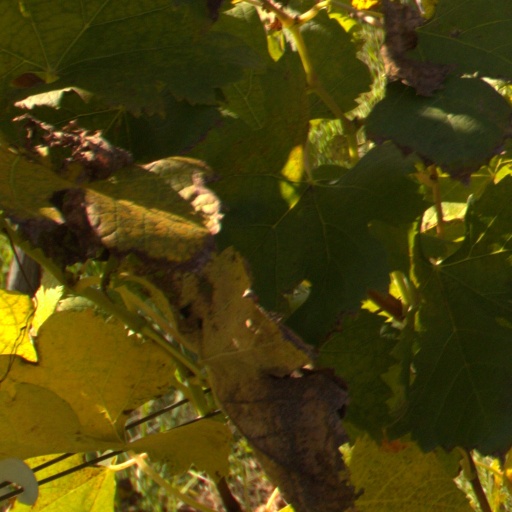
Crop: grape